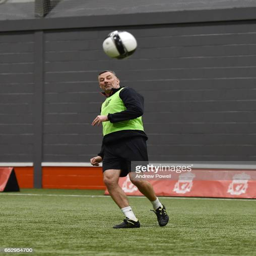
football player during a training session